Georgia Bulldogs

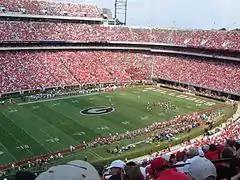
Inside Sanford Stadium during a home game

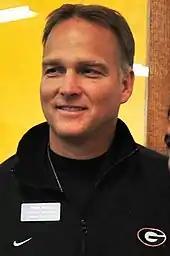
Bulldogs' former head football coach Mark Richt, who coached at Georgia 2001–2015

The 92,746 seat Dooley Field at Sanford Stadium is the home of the Georgia football team. The white, and now also brown Bulldog is UGA's mascot and is properly known as the late "Uga VIII", now "Uga X", previously known as "Que". The Bulldogs play in the tradition-rich Southeastern Conference.